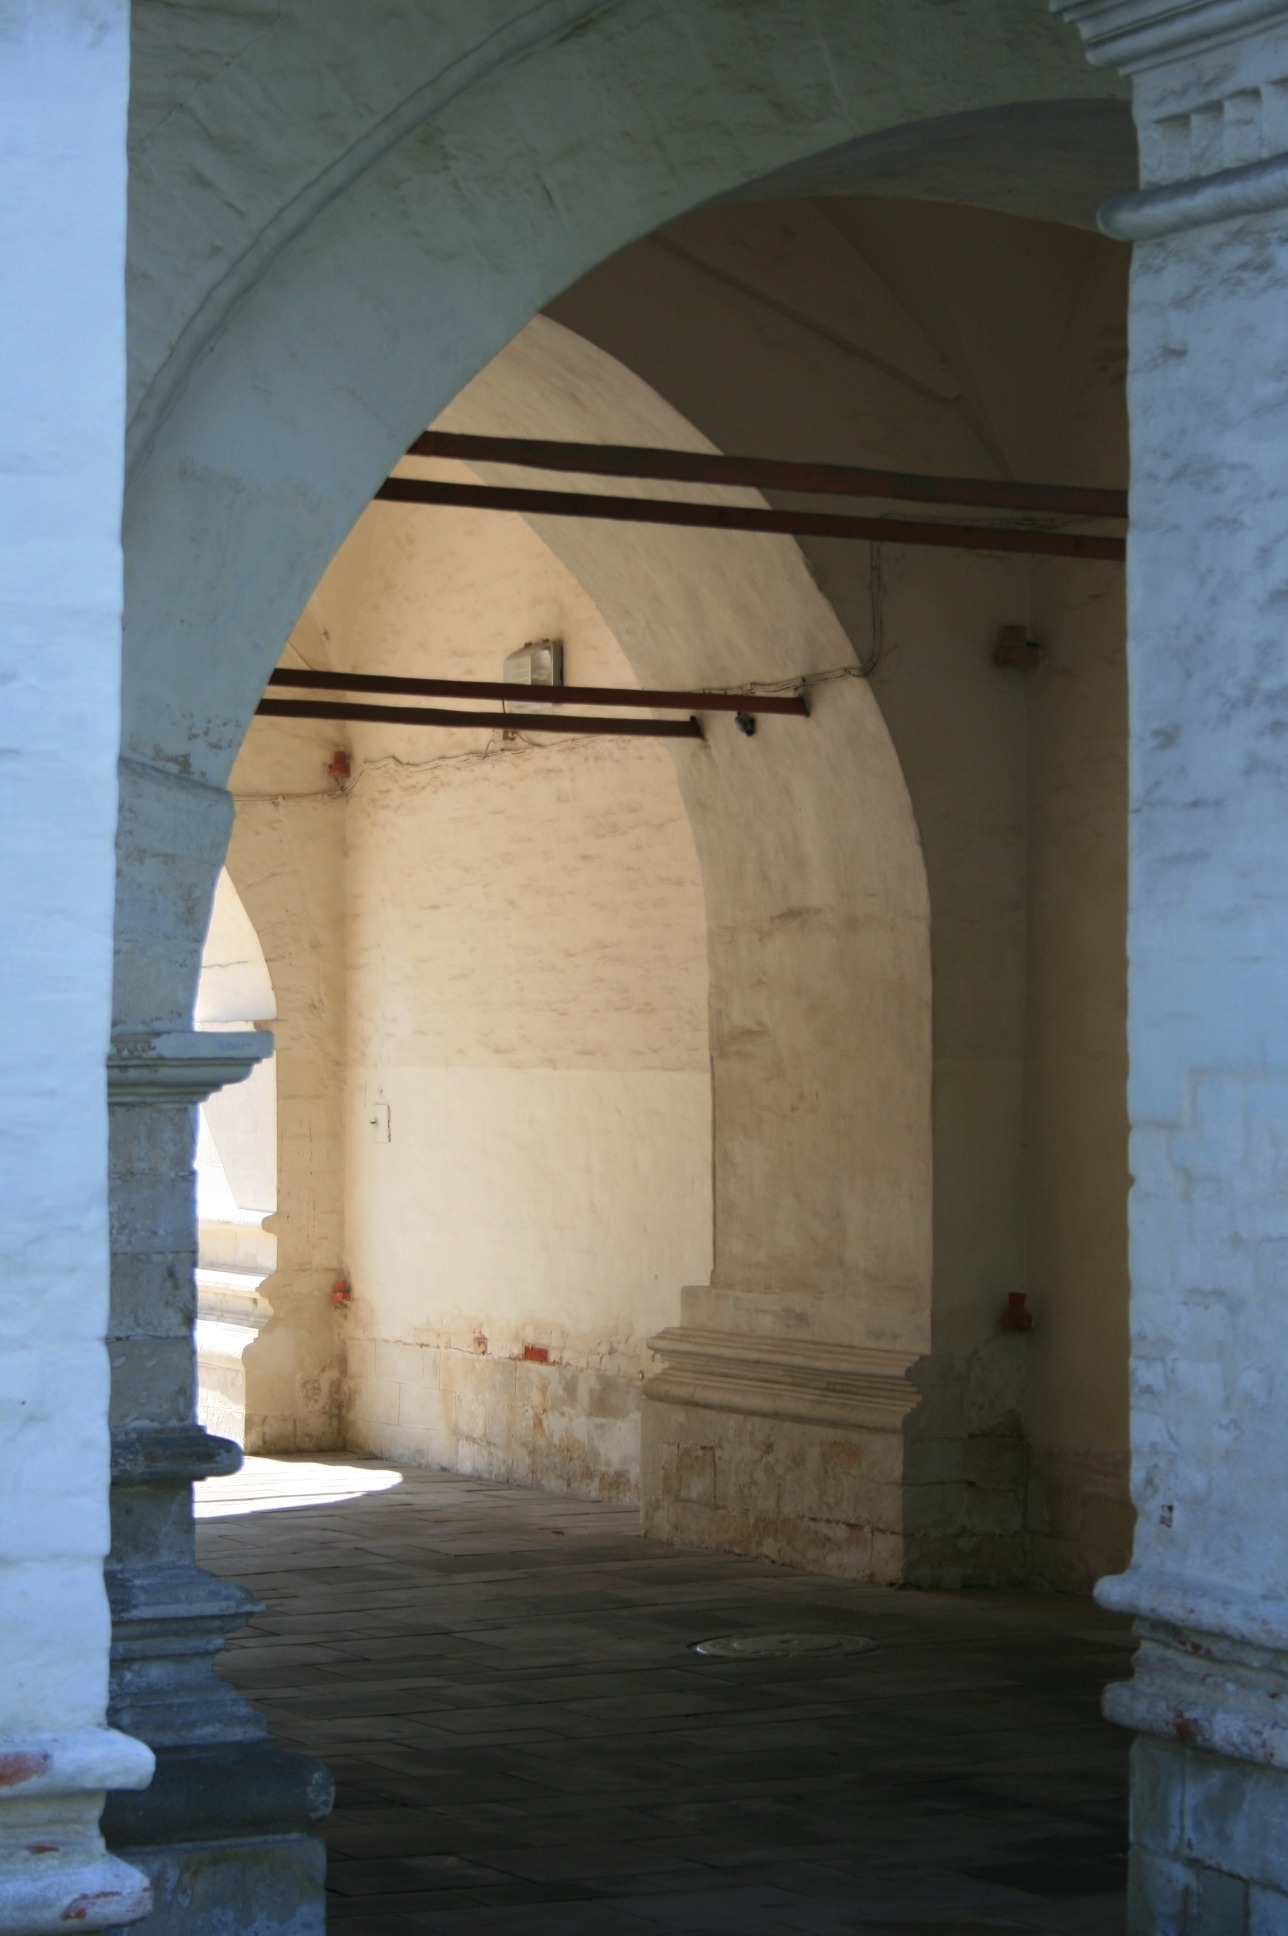
architecture, white, building, wall, arch, column, facade, blue, church, chapel, place of worship, temple, russian, kremlin, white walls, archways, ancient history, passage way, twelve apostles church